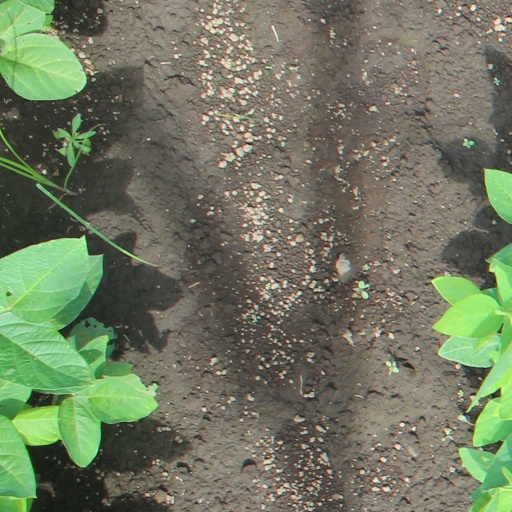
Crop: soybean